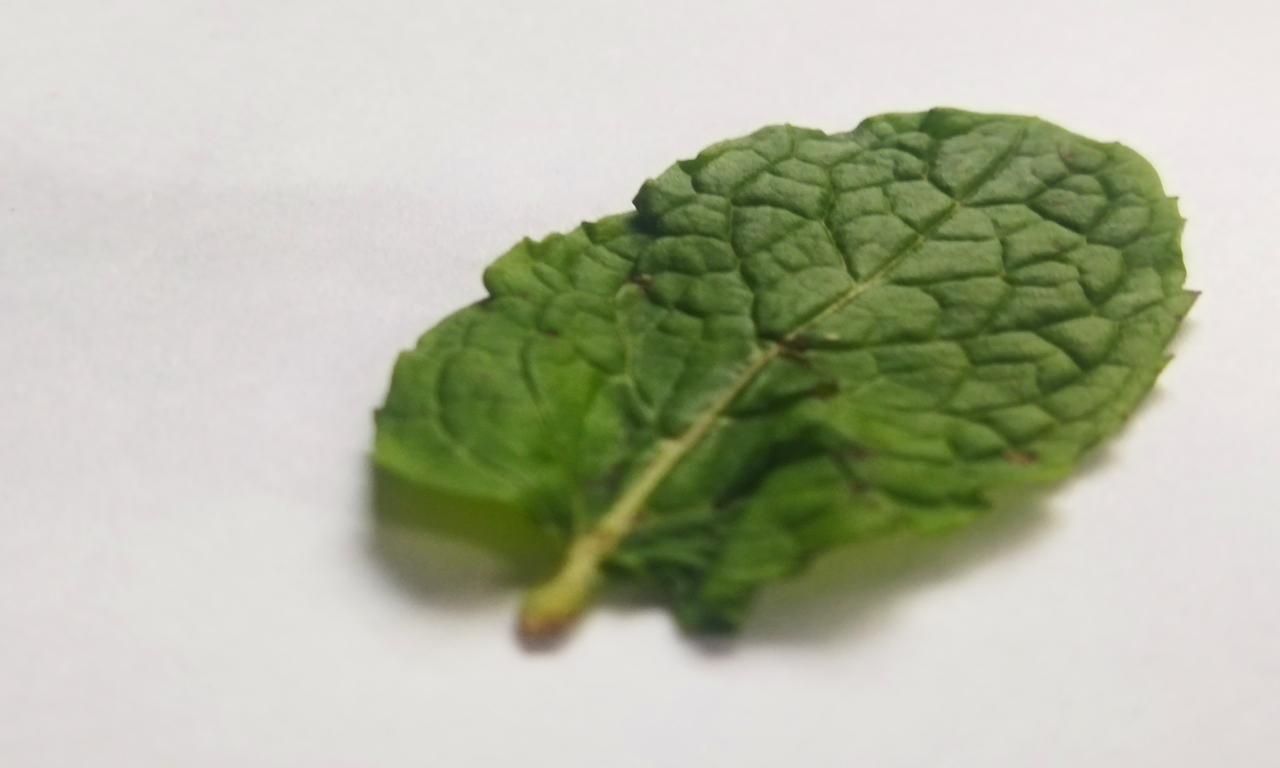
Label: Fresh